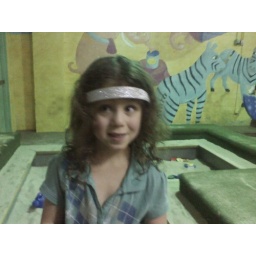
Crazy sand cake lady in her natural habitat